Vimoutiers Tiger tank

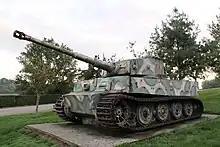
Vimoutiers Tiger tank

The Vimoutiers Tiger tank is a World War II German Tiger I tank on outdoor display at Vimoutiers in the Orne Department, Normandy, France. The tank was abandoned by its crew in August 1944 during the latter stages of the Battle of Normandy. Originally resting in a ditch by the side of the road, it was bought by the local commune and put on display in 1975. It is listed as an historical monument. The Tiger tank is in poor condition after being outdoors for over 80 years.